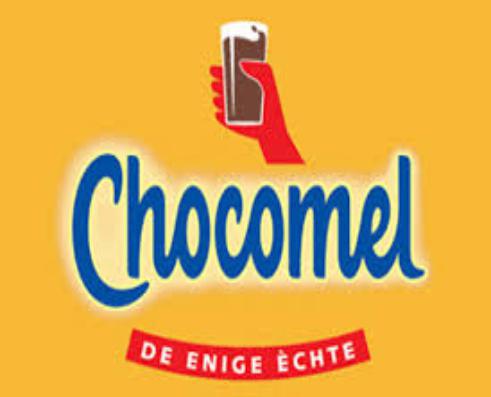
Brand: Chocomel
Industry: Food